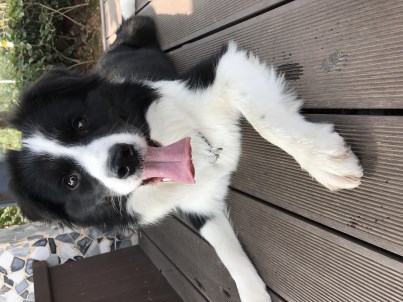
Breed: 2594-n000109-Border_collie